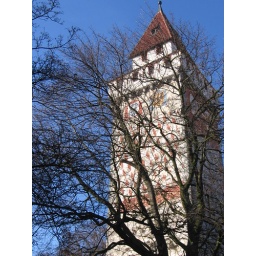
They had fortifications and towers still standing all over the place. It was really nice.